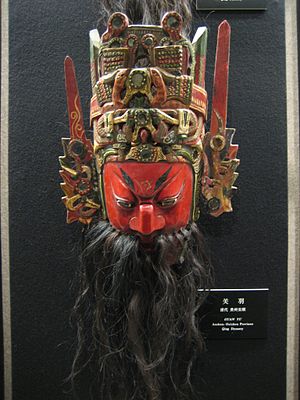
Anshun
Operamaske af Guan Yu-type, lavet i Anshun
Anshun er en by på præfekturniveau i provinsen Guizhou i det sydlige Kina. Befolkningen innen prefekturgrensene anslås til 283.000.